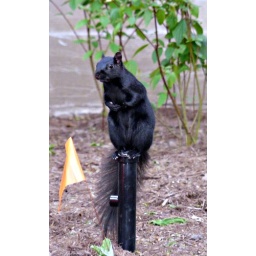
meet Lopez: a black squirrel standing on a sprinkler outside the Whitney Block of the provincial legislature buildings in downtown Toronto